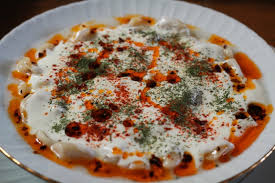
Yemek: manti